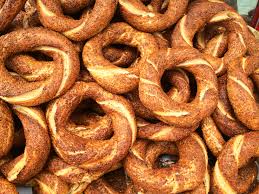
Yemek: simit